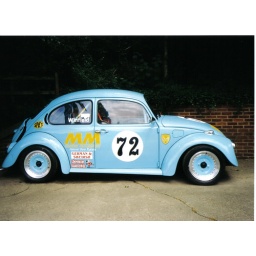
Ex-Beetle cup car - Now in prep for Beetle Challenge